Victory Road (2008)

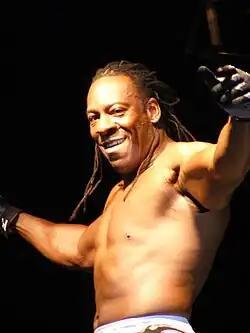
Black male wrestler posing in a ring wearing white wrestling gear.

The main event at Victory Road was for the TNA World Heavyweight Championship between then-champion Samoa Joe and the challenger Booker T. Joe and Booker T previously fought at TNA's Slammiversary PPV event on June 8 in a King of the Mountain match for the title, which Joe won to remain champion. On the June 12 episode of TNA's television program "TNA Impact!," Booker T claimed that Joe did not beat him at the event due to interference from Joe's mentor Kevin Nash. This led to Nash stating that Joe could not beat Booker T in a one-on-one match. After this segment, Joe announced that Booker T and he would face at Victory Road for the title. Since Houston is Booker T's hometown, TNA promoted the match as him attempting to win the championship for the people of Houston. On the July 10 episode of "Impact!", Sting proclaimed that he did not know which of the two would win at Victory Road, but that he would be there to watch.